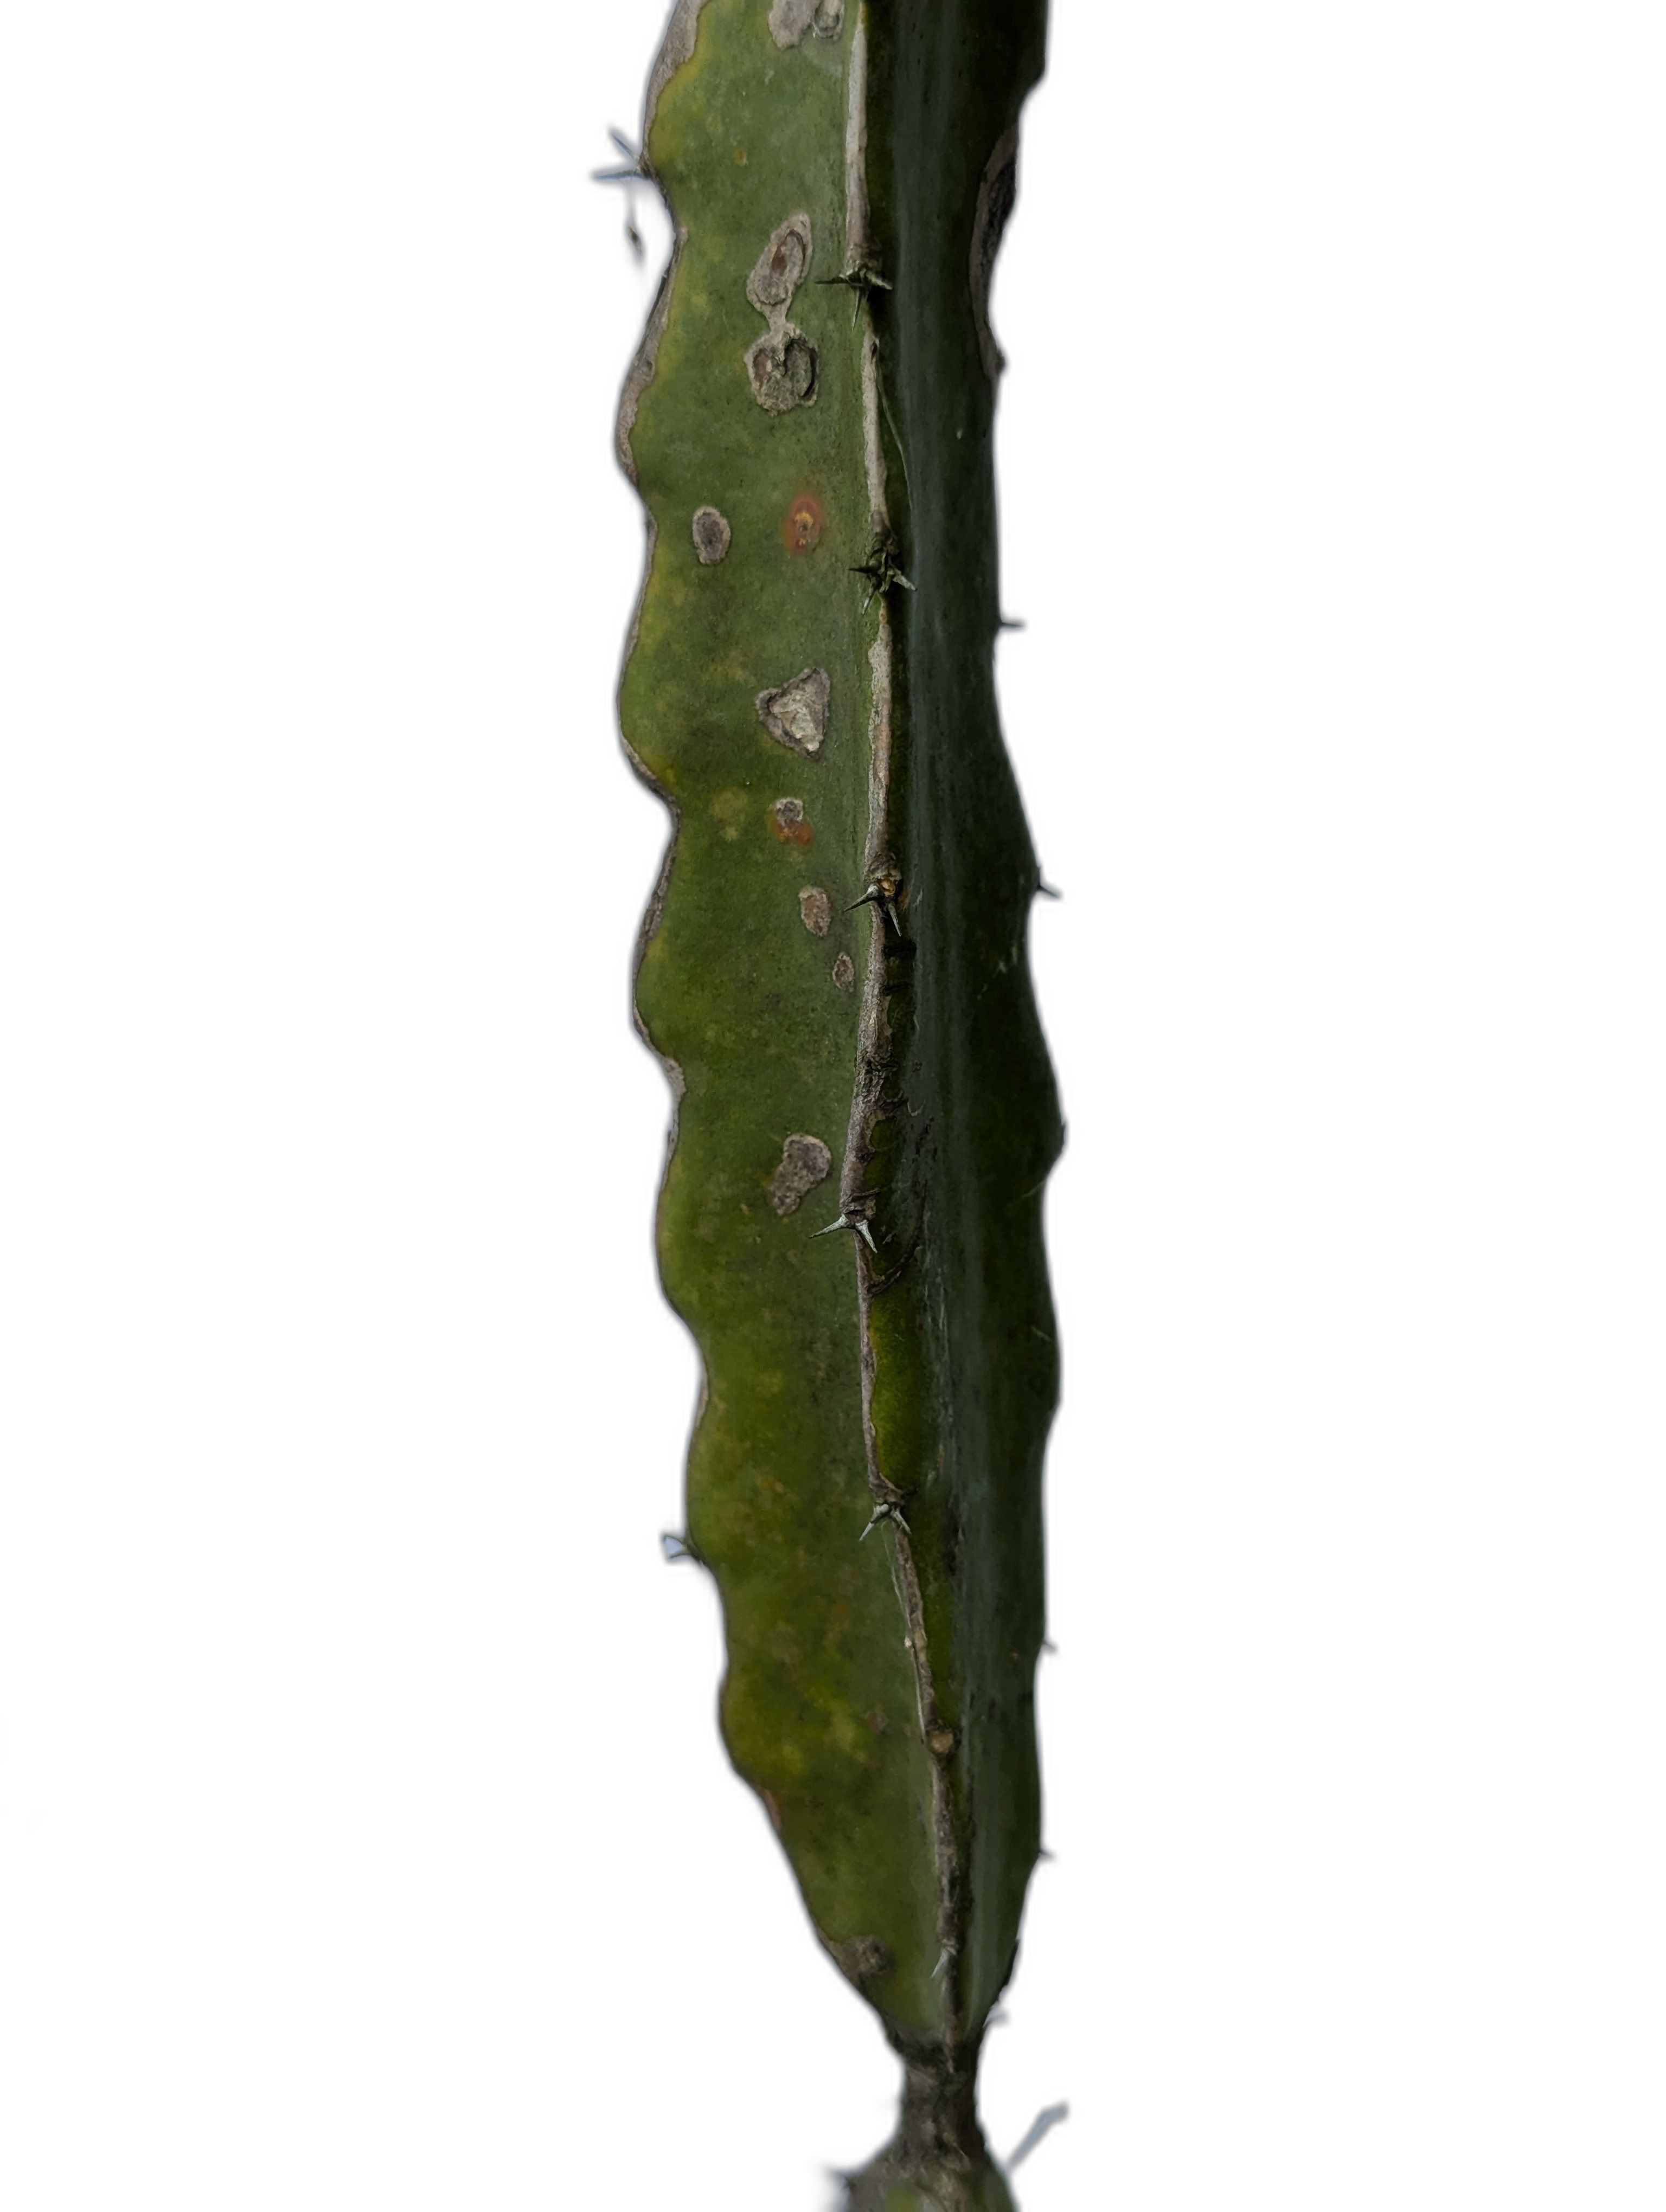
Label: Bad leaf